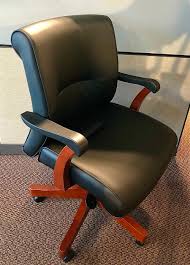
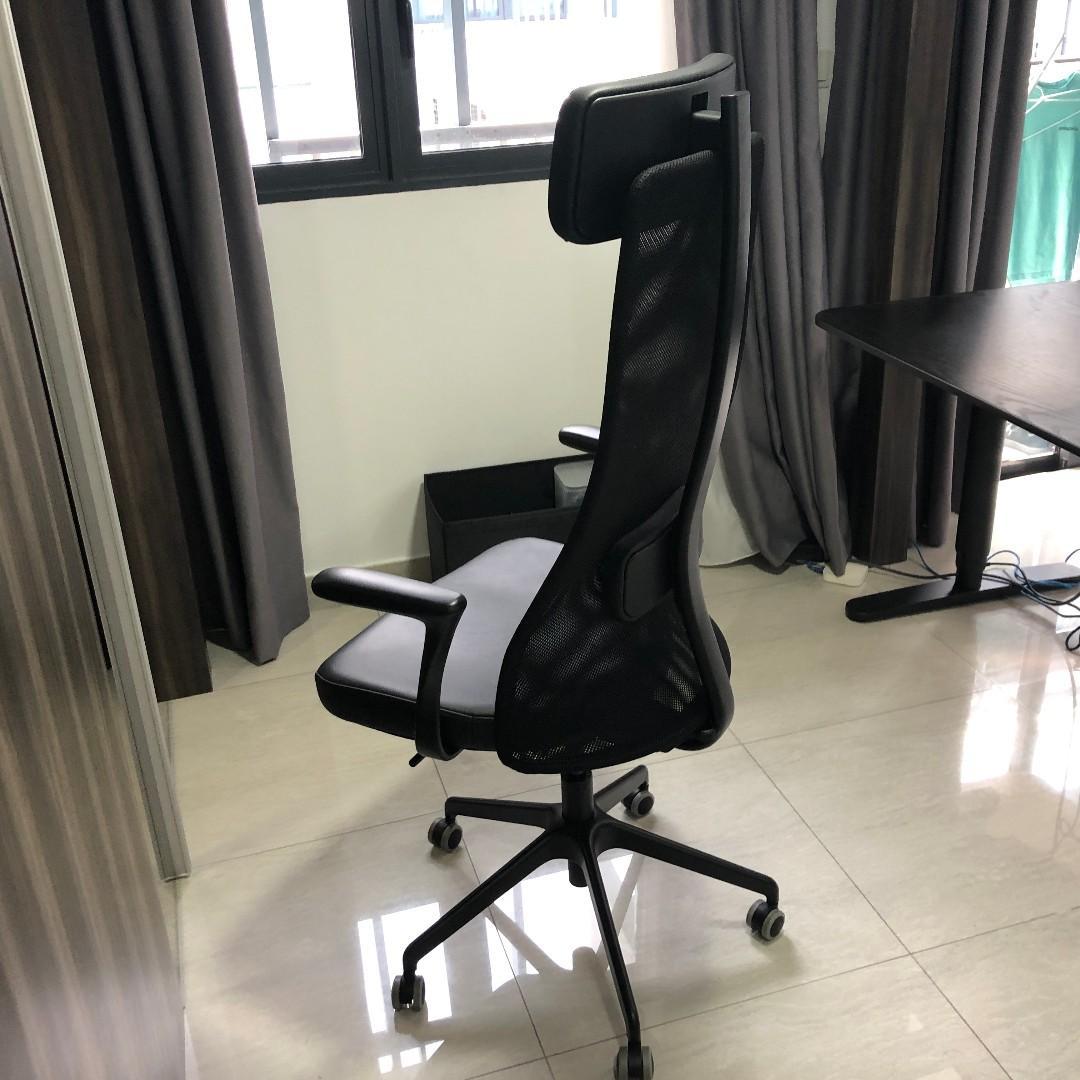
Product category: items_chair
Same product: no